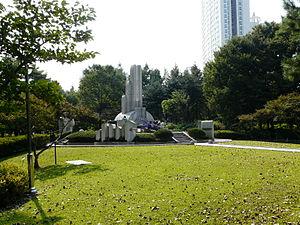
L'effondrement du grand magasin Sampoong est une catastrophe survenue le 29 juin 1995 à Séoul en Corée du Sud à la suite de défauts de construction. Le lourd bilan s'élève à 502 morts et 937 blessés, ce qui en fait le pire désastre de l'histoire du pays en temps de paix mais également parmi les effondrements de bâtiments jusqu'aux attentats du 11 septembre 2001 et parmi les effondrements non liés au terrorisme jusqu'à l'effondrement du Rana Plaza au Bangladesh.